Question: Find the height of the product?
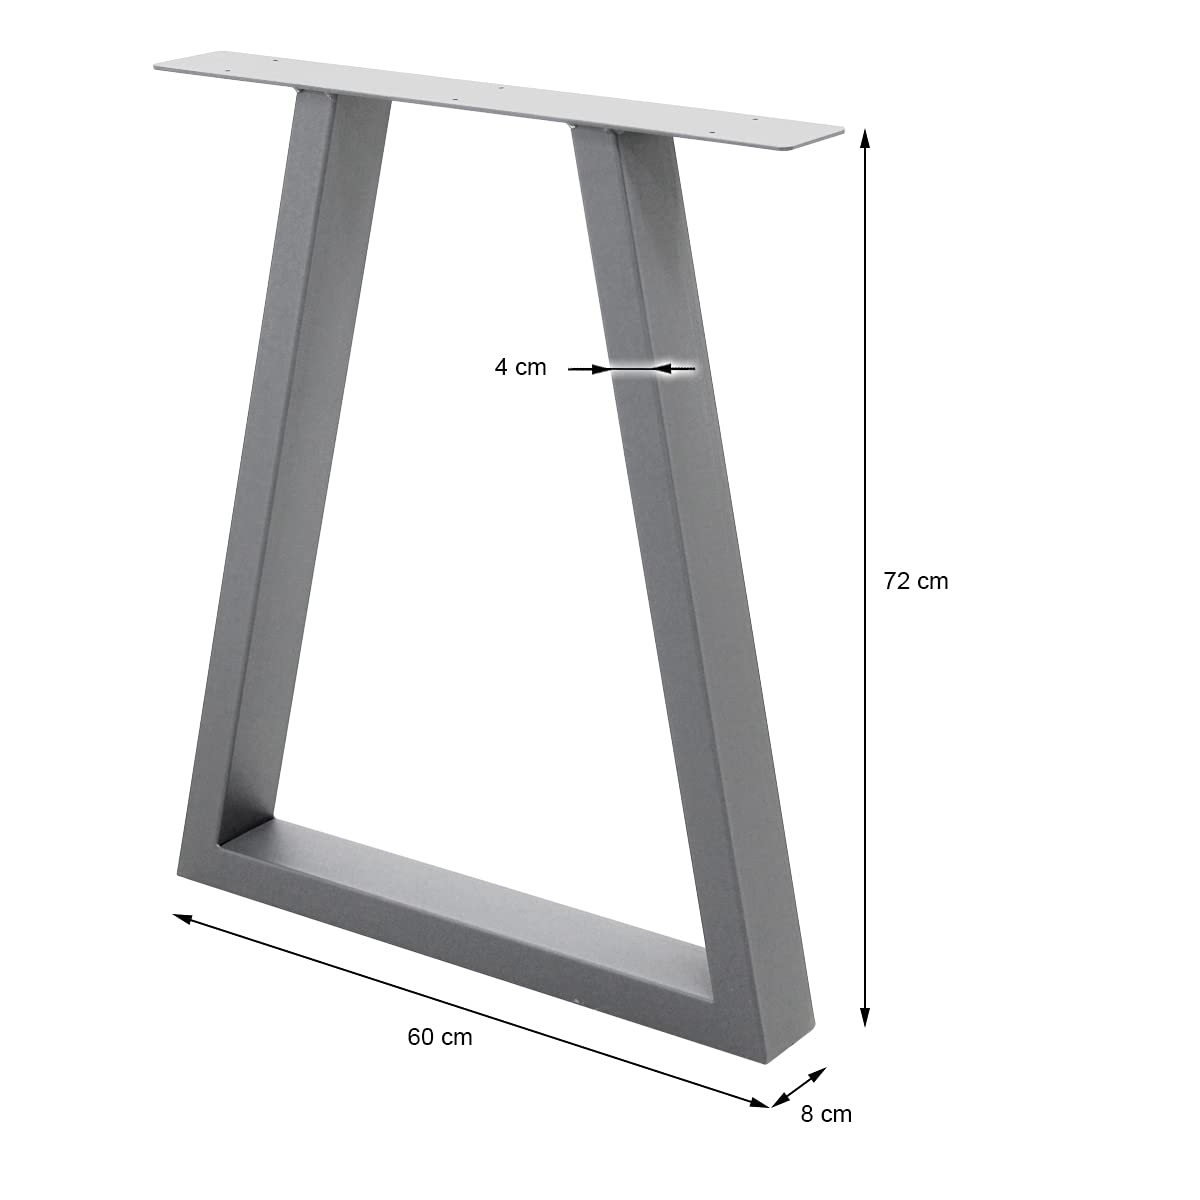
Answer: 72.0 centimetre